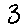
Label: 3